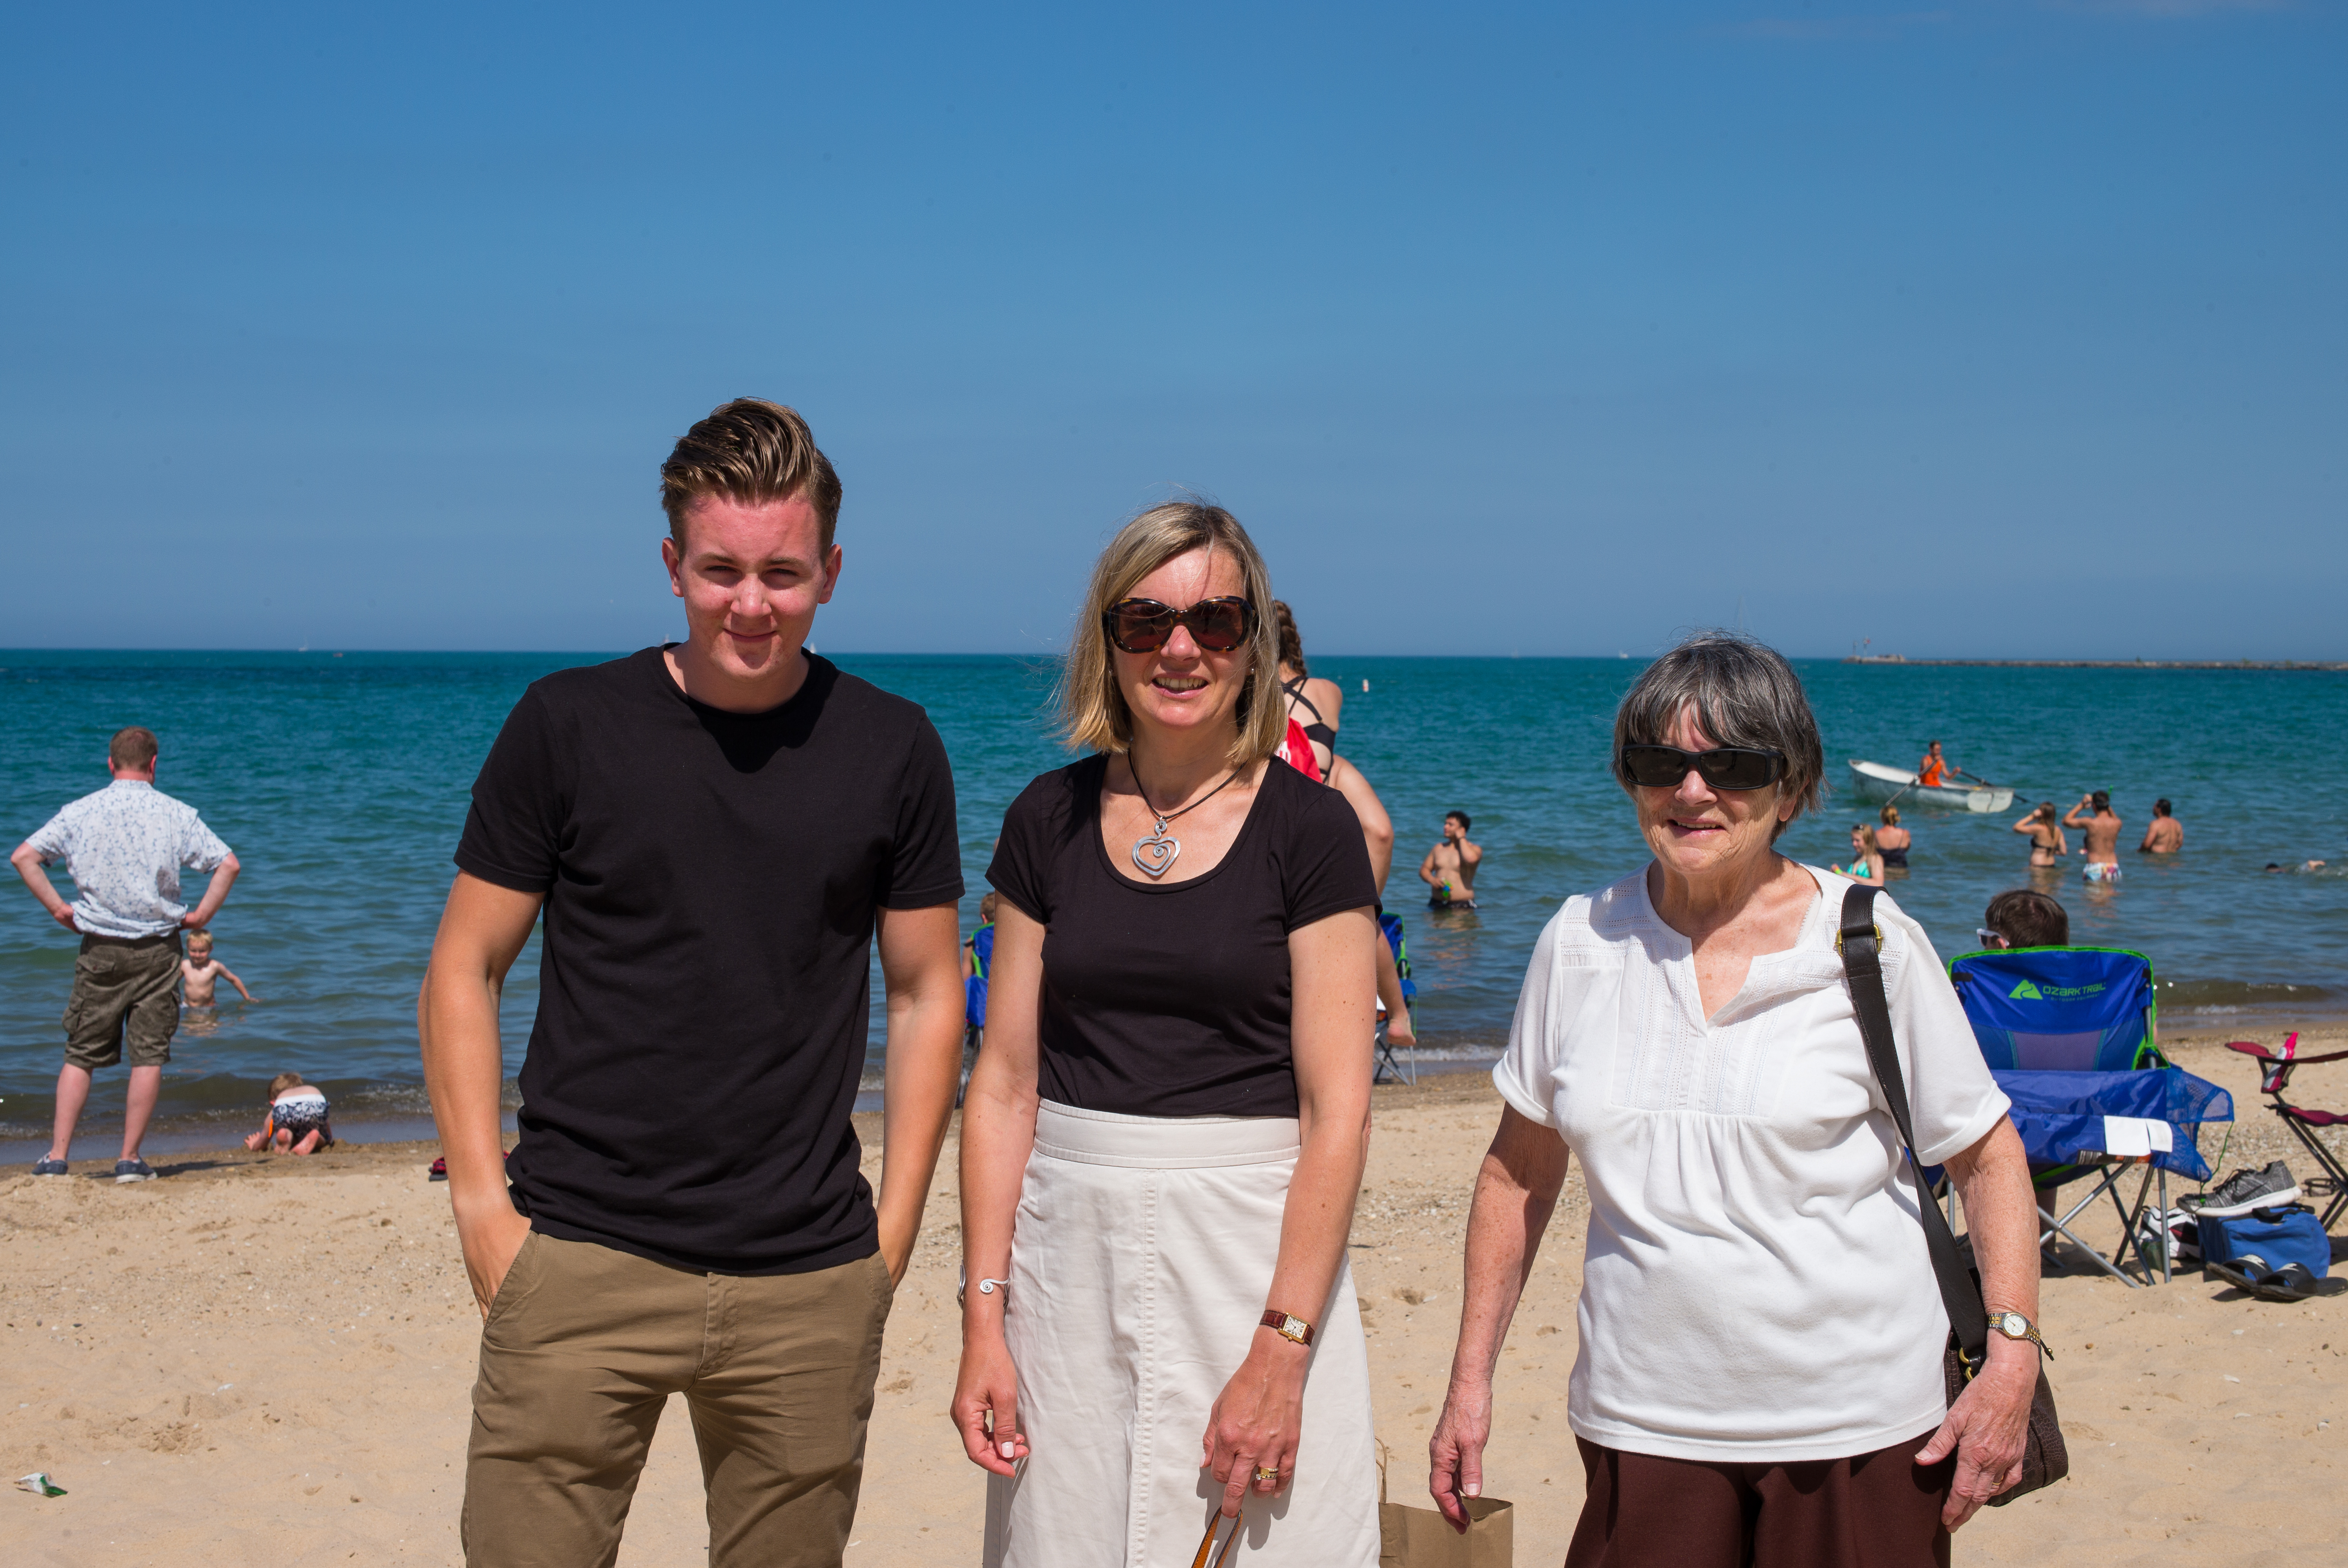
beach, sea, people, vacation, leisure, family